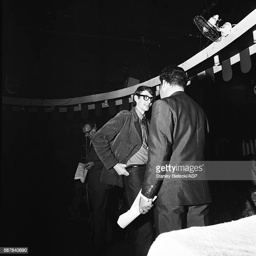
musical artist appears on stage